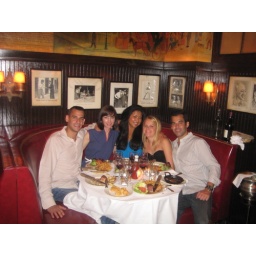
Best seat in the house